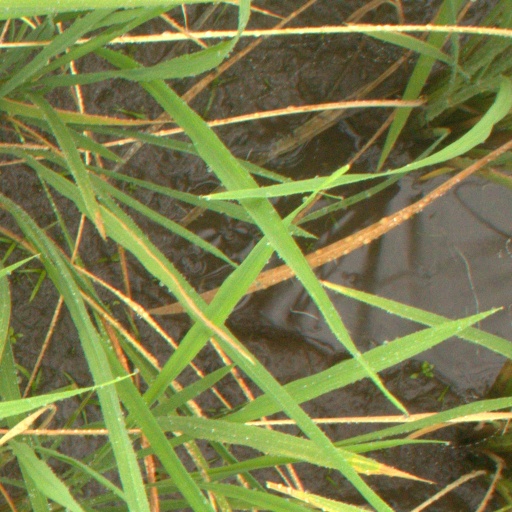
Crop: rice